Maximilian Mayer

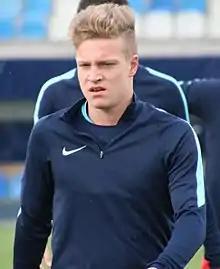
Mayer with Liefering in 2016

Maximilian Mayer (born 21 July 1998) is an Austrian football player. He plays for FC Mannsdorf-Großenzersdorf.